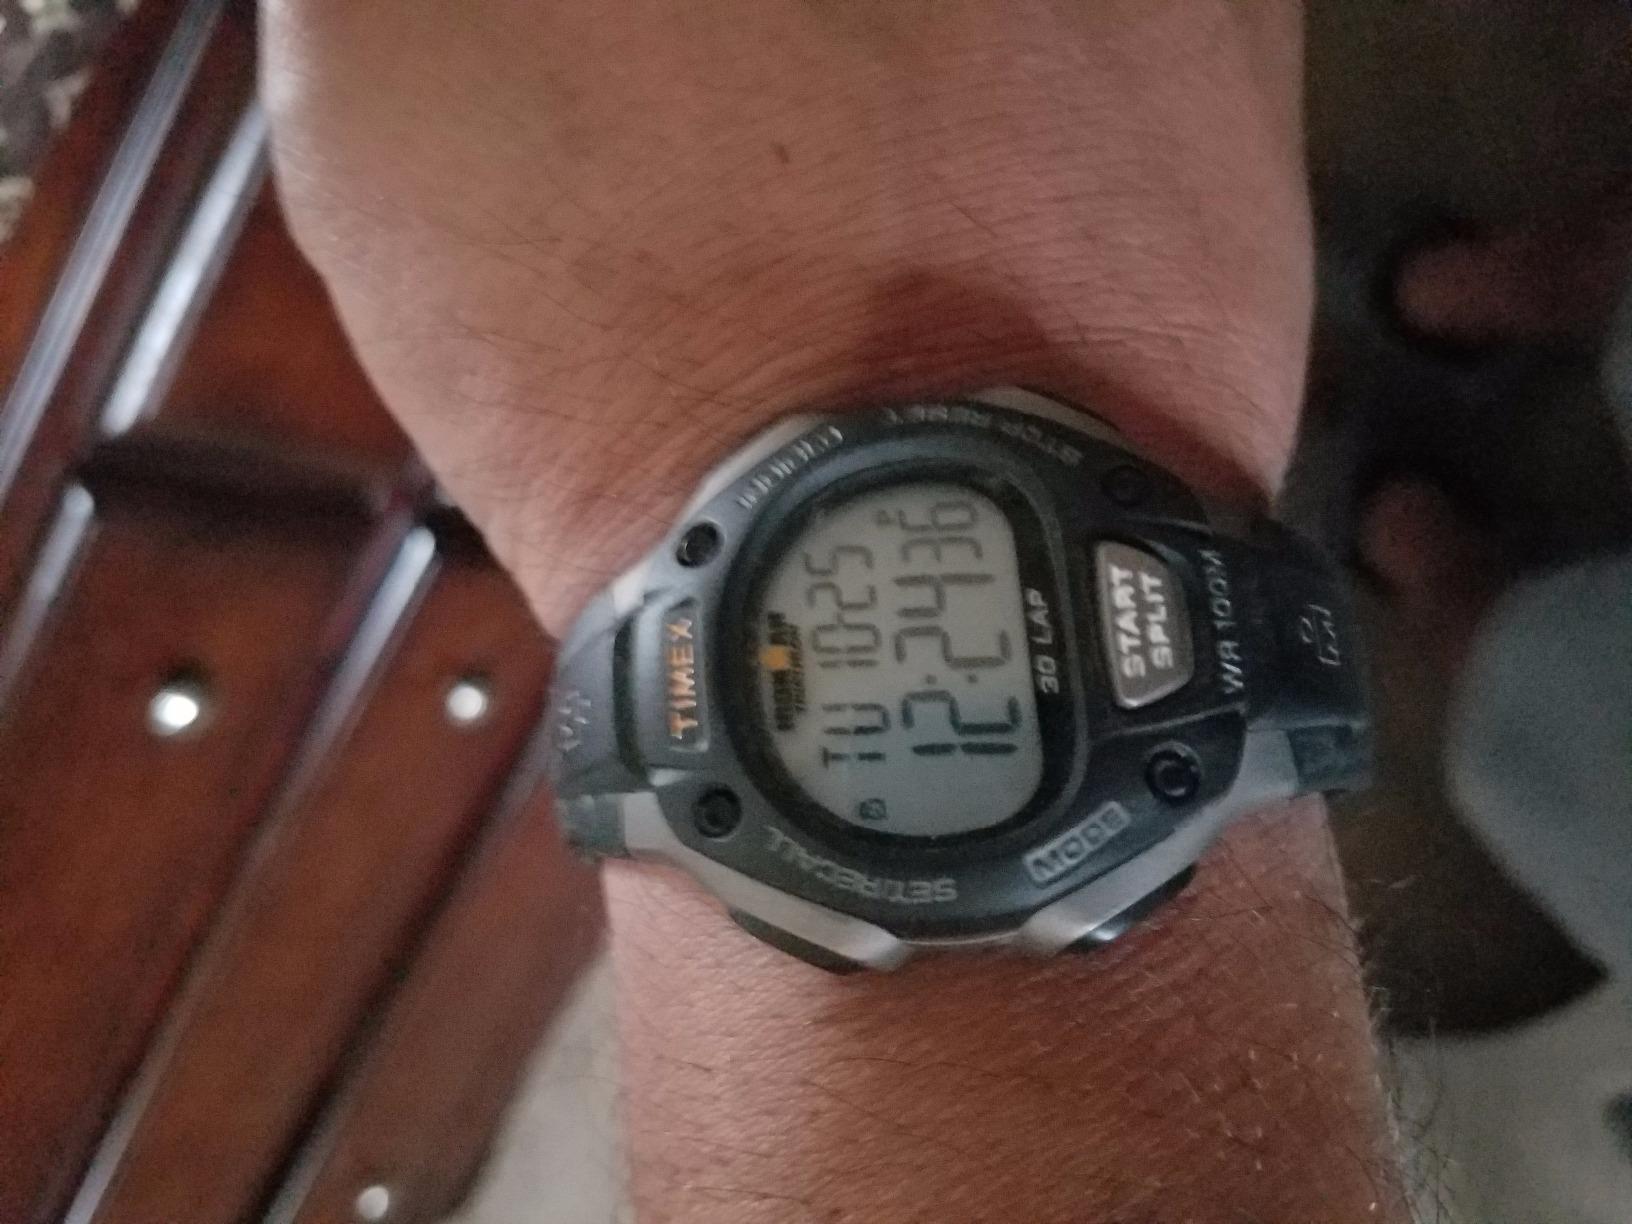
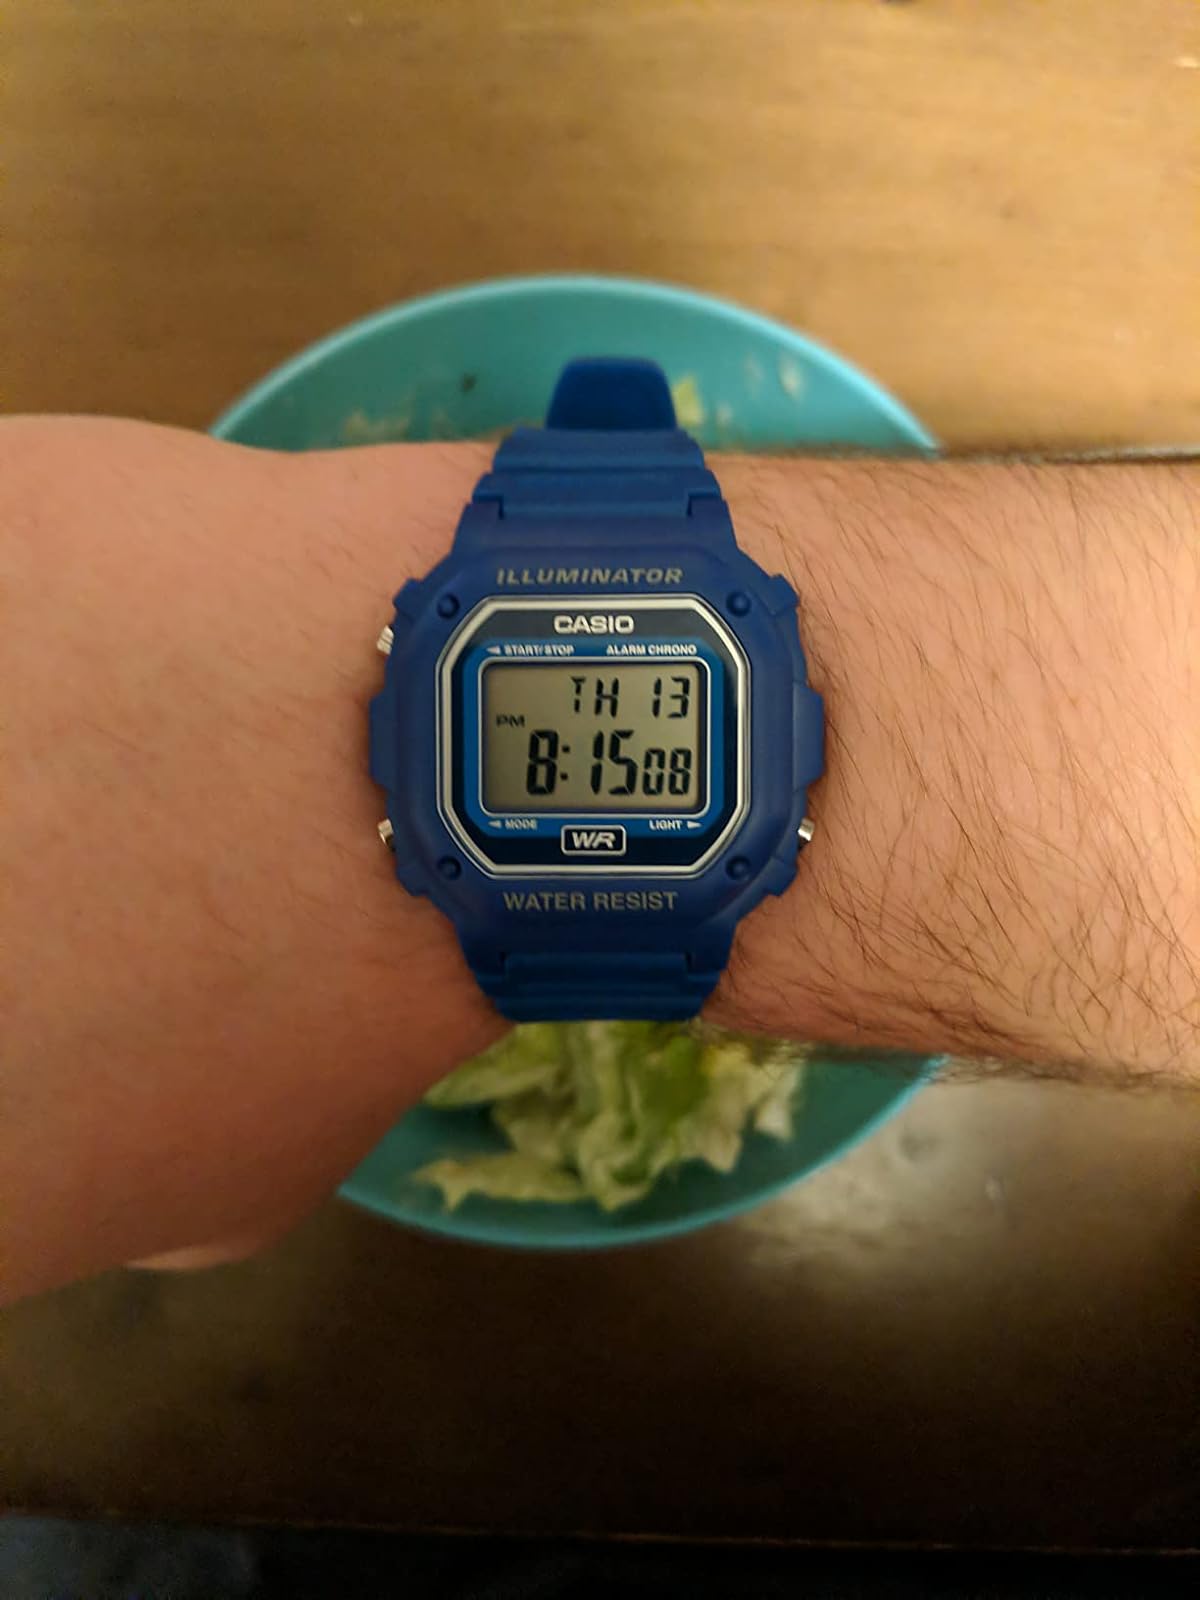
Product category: accessories_watch
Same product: no